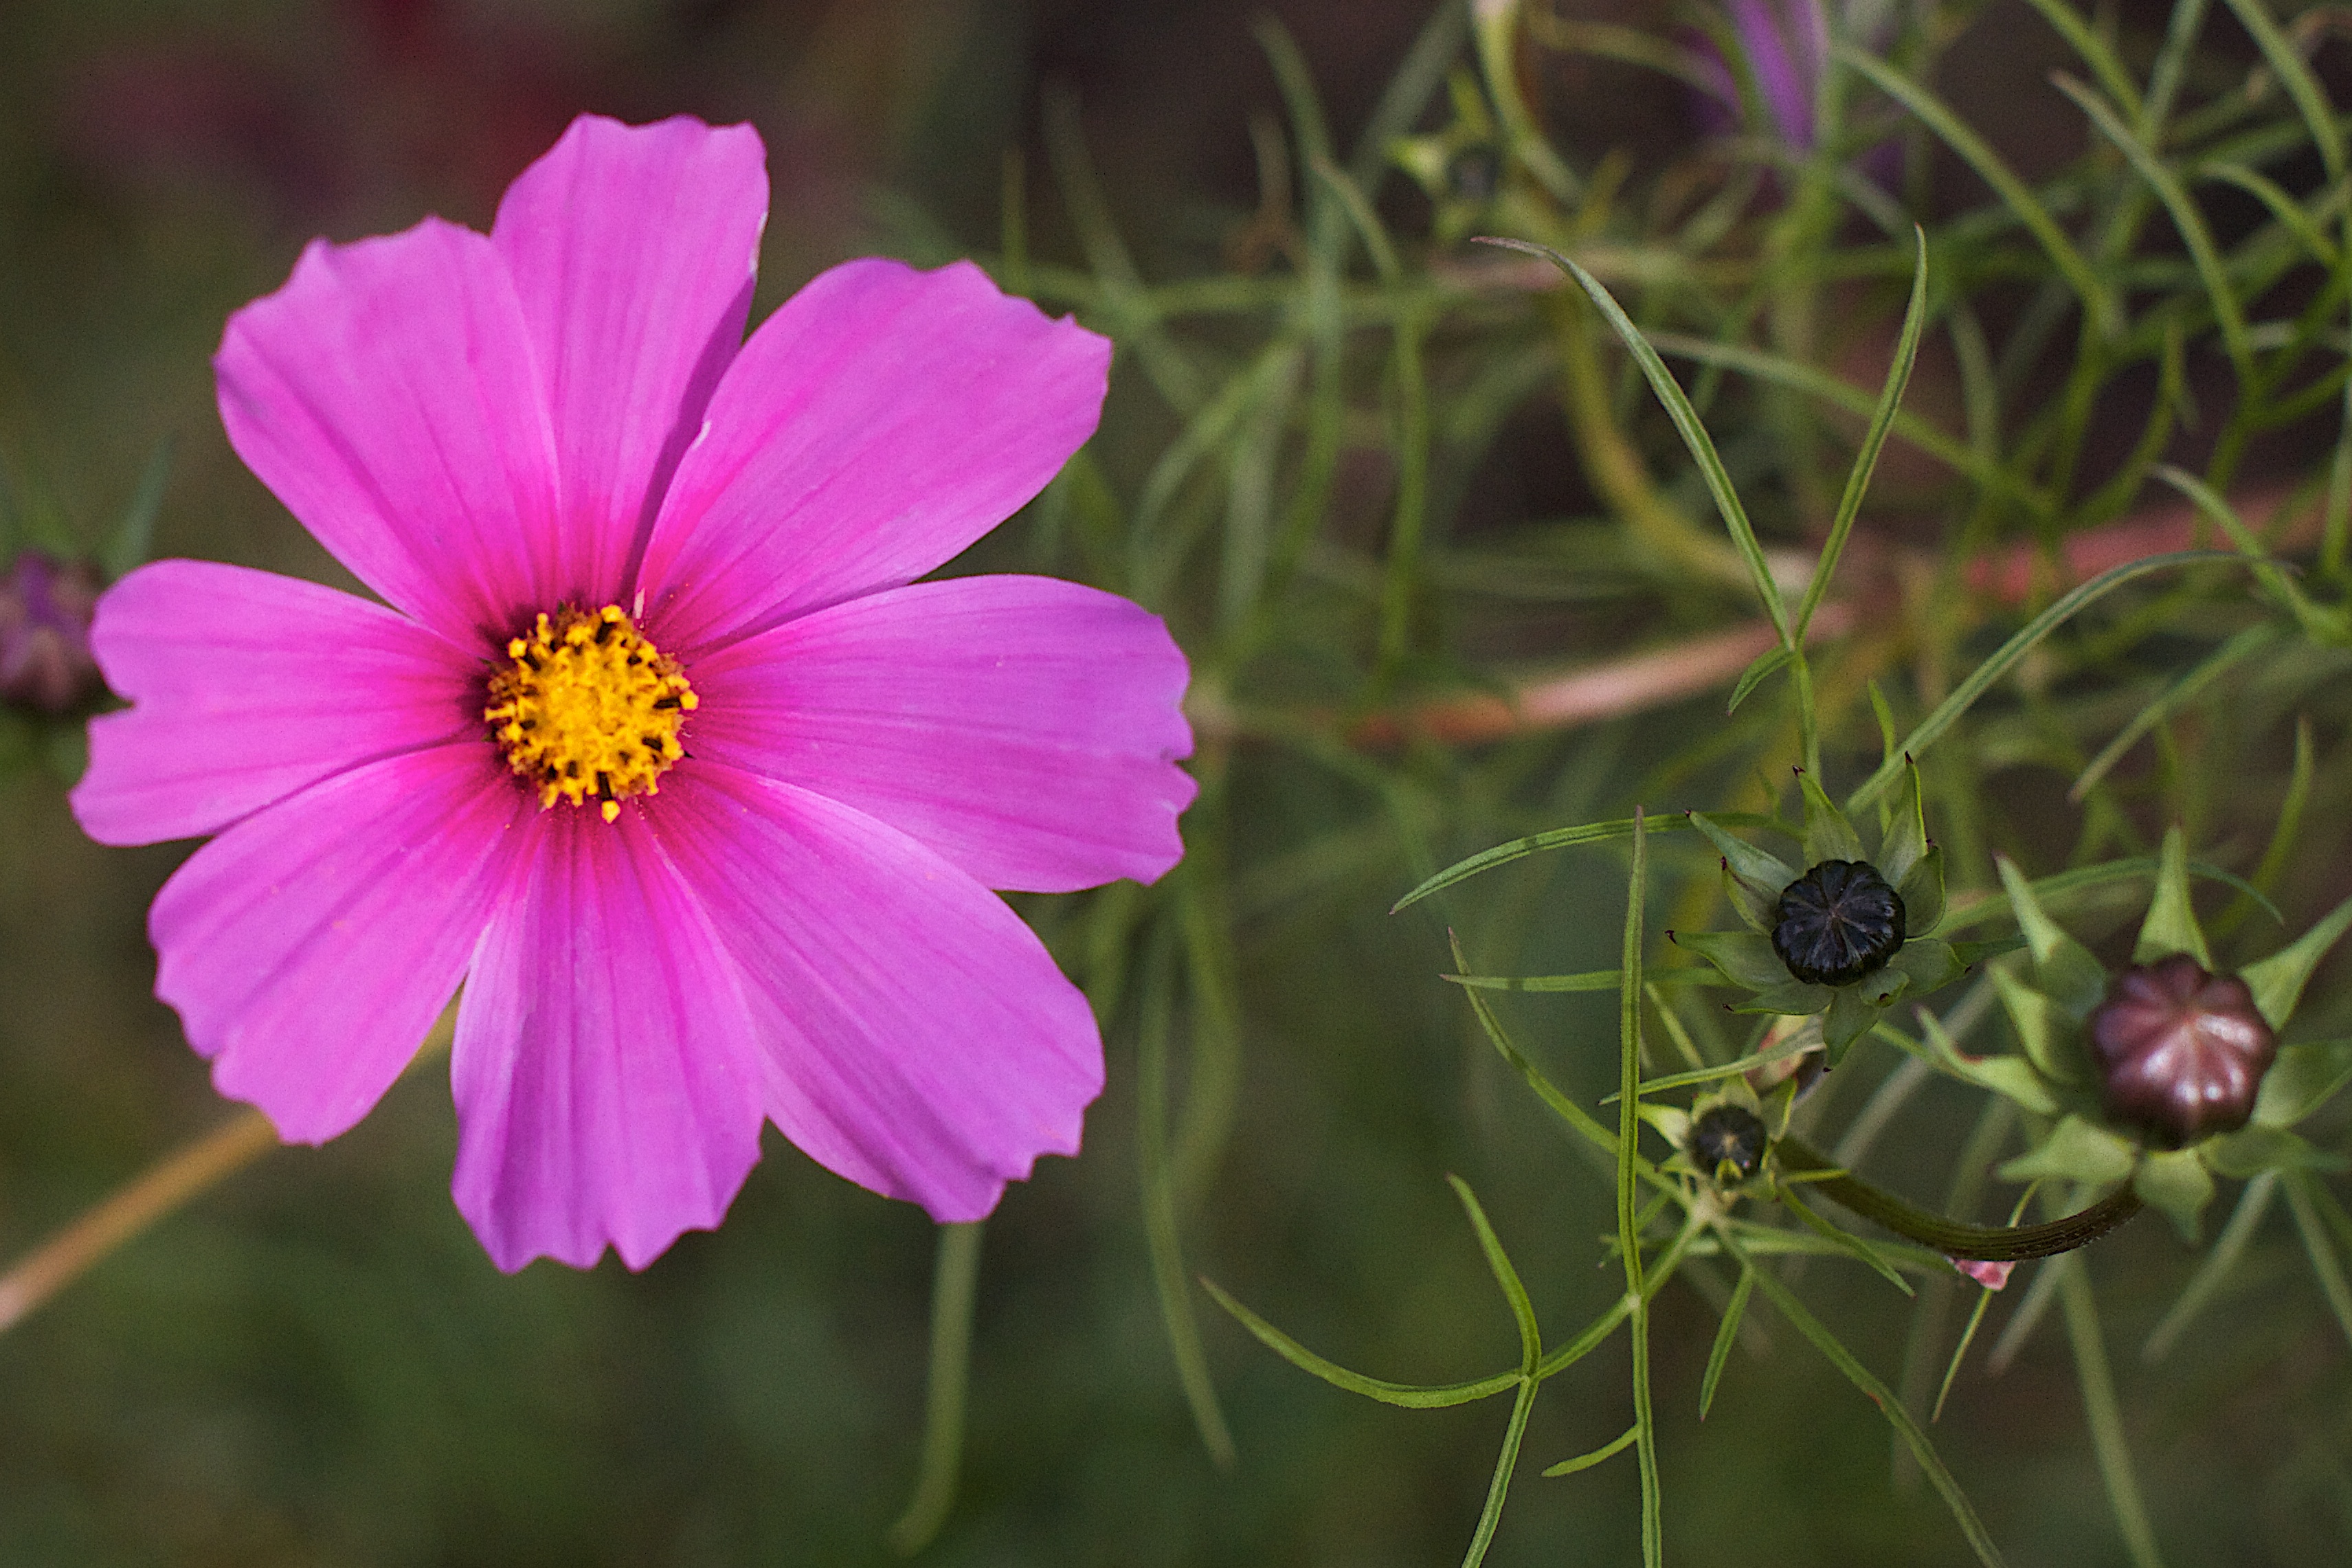
nature, blossom, plant, flower, petal, botany, flora, wildflower, macro photography, flowering plant, daisy family, annual plant, plant stem, land plant, garden cosmos